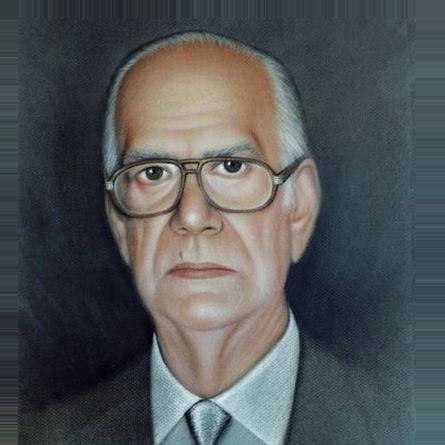
Age: 79